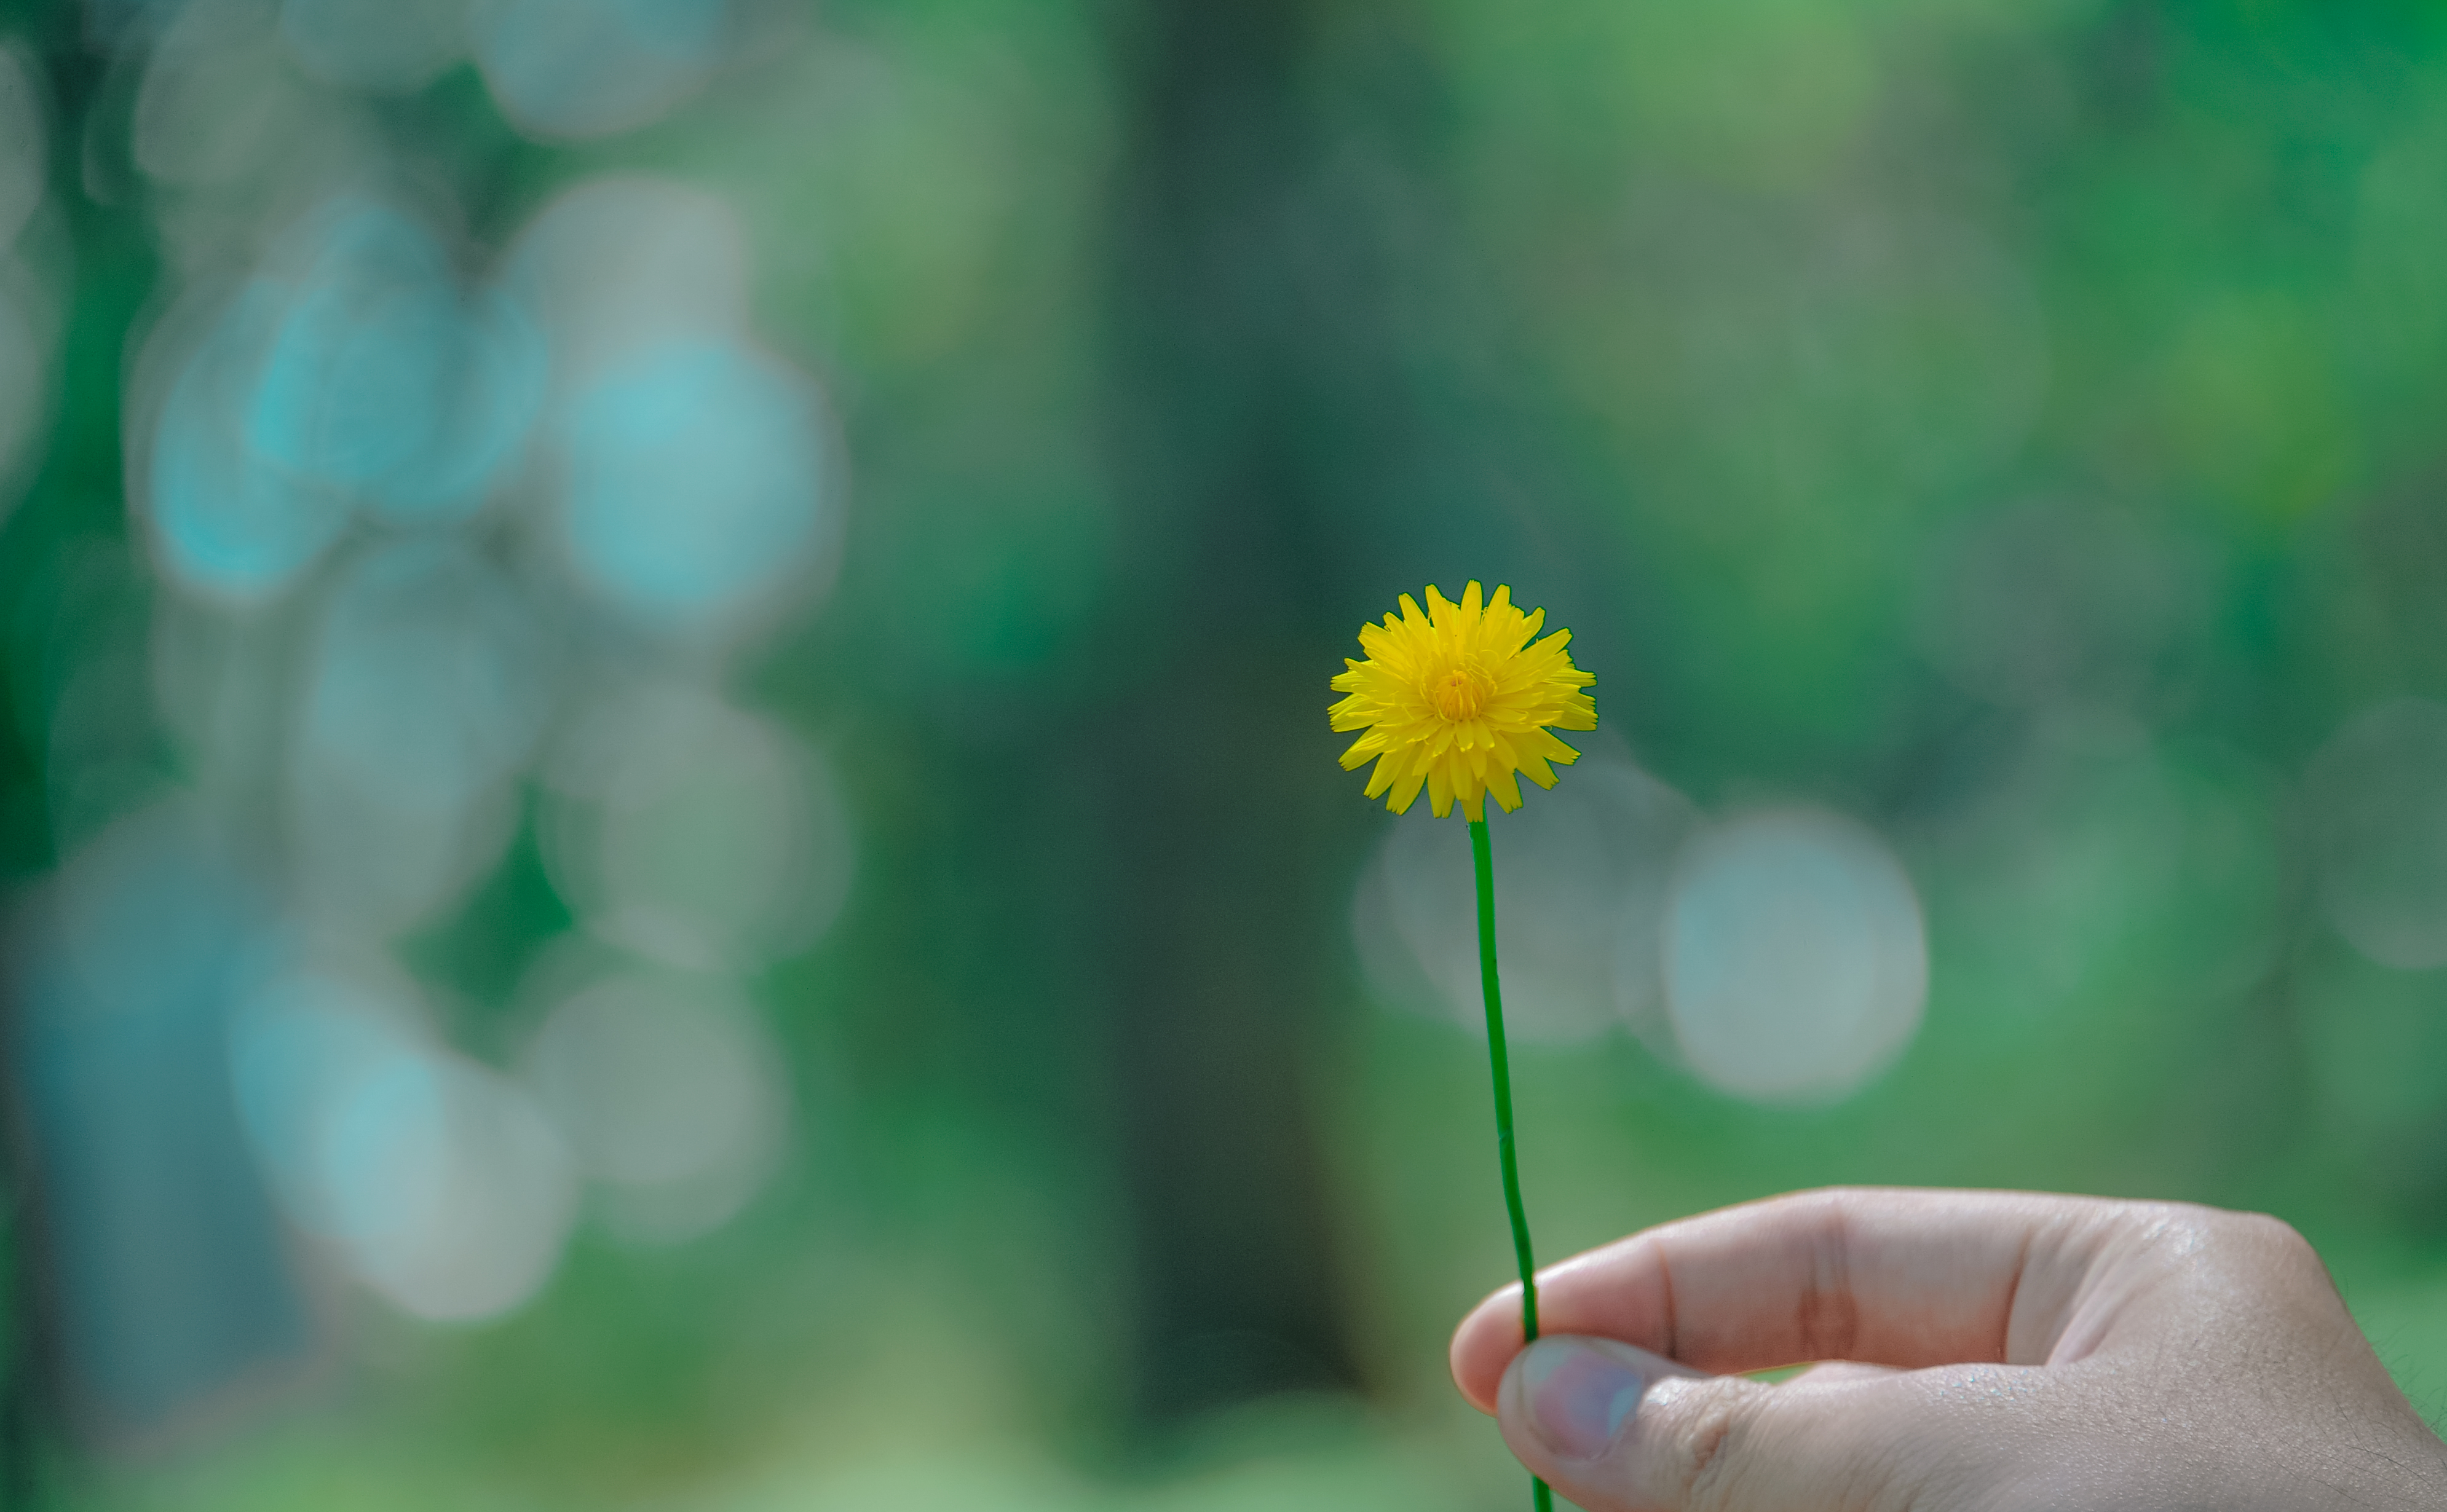
flower, green, yellow, flora, close up, spring, plant, macro photography, petal, wildflower, plant stem, daisy, grass, computer wallpaper, sky, daisy family, dandelion